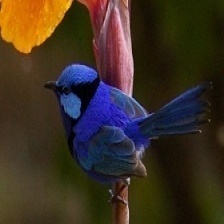
Species: SPLENDID WREN
Scientific name: MALURUS SPLENDENS